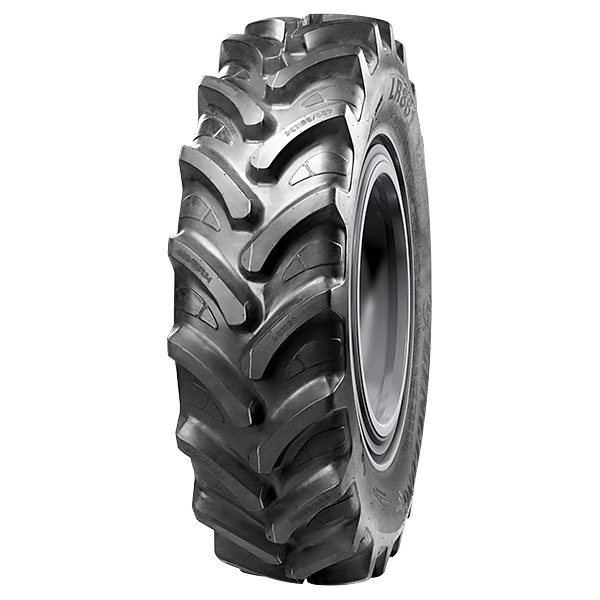
Linglong Traktor däck LR861 460/85R38 149A8/146B TL
Linglong er et anerkjent merke kjent for sine kvalitetsdekk til konkurransedyktige priser. Med årtier av erfaring har Linglong etablert seg som et pålitelig valg for både personbil og traktor. Linglong Traktor däck LR861 460/85R38 149A8/146B TL er designet for å gi optimal trekkraft og stabilitet, noe som gjør det ideelt for variert terreng og værforhold. Med fokus på holdbarhet og ytelse, tilbyr dette dekket en sikker kjøreopplevelse. Utmerket veigrep på både våte og tørre overflater. Lang levetid med slitesterk konstruksjon. Optimal drivstoffeffektivitet som reduserer kostnader. Stabilitet i høy hastighet for sikker kjøring. Reduserer støy for en komfortabel tur. Forbedret trekkraft for å håndtere utfordrende terreng. Bestill i dag hos GUMMIKONGEN og få rask levering! Kjøp Linglong dekk til hos GUMMIKONGEN – kvalitet til riktig pris.
Brand: Linglong
Category: Home & Garden > Lawn & Garden > Outdoor Power Equipment Accessories > Tractor Parts & Accessories > Tractor Tires